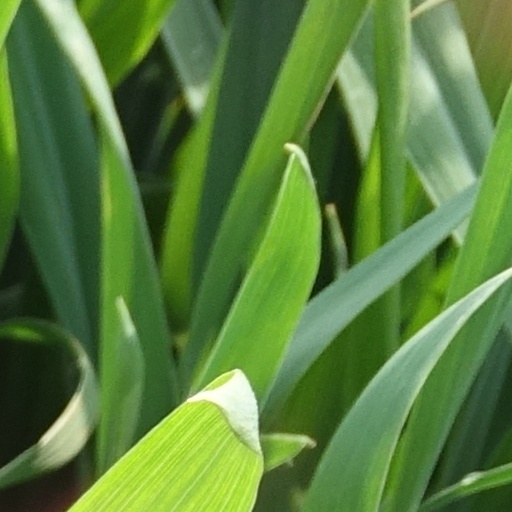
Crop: wheat